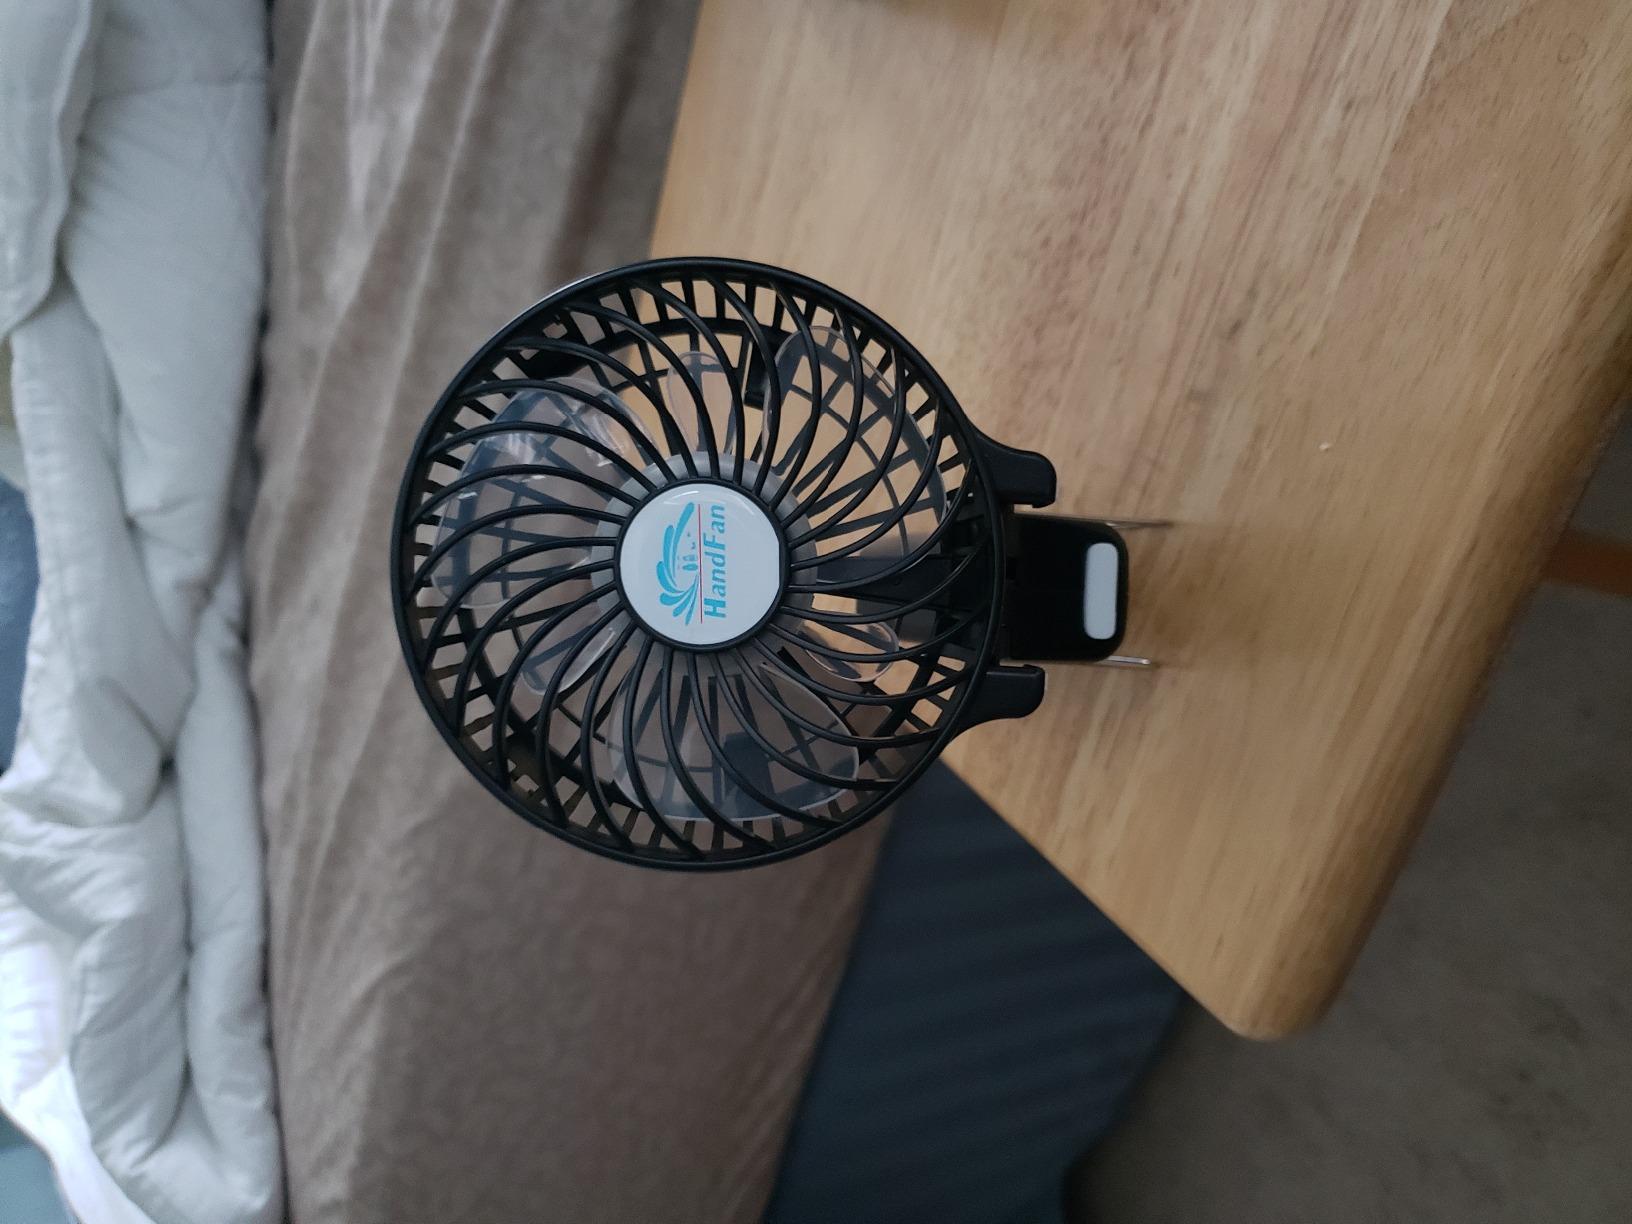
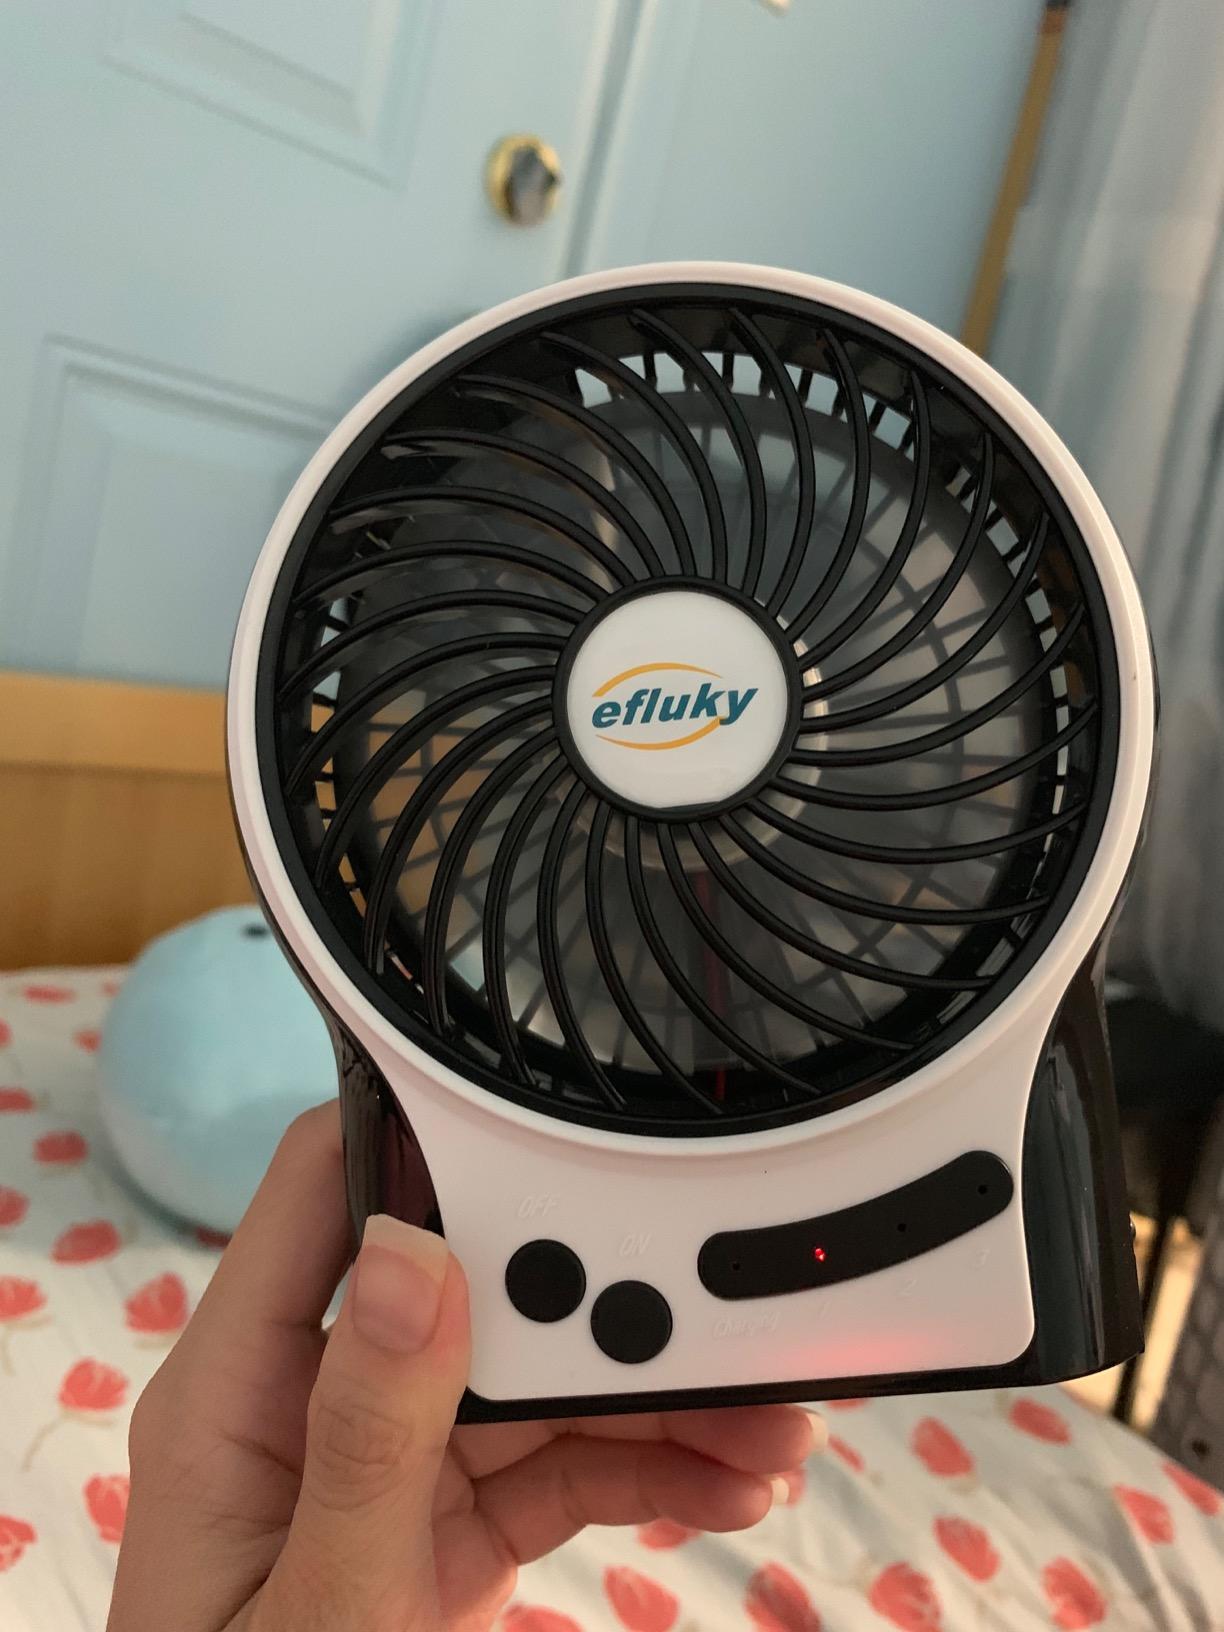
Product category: fan
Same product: no